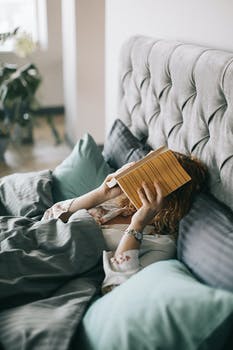
Label: No Watermark